Marion Scrymgour

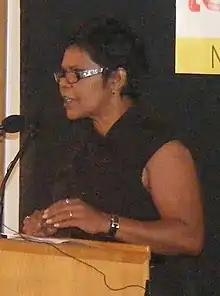
Scrymgour in 2009

Marion Rose Scrymgour (born 13 September 1960) is an Australian politician and the current member of parliament (MP) for the federal seat of Lingiari since 2022. She was a member of the Northern Territory Legislative Assembly from 2001 to 2012, representing the electorate of Arafura. She was the Labor Party Deputy Chief Minister of the Northern Territory from November 2007 until February 2009, and was the highest-ranked Indigenous Australian woman in government in Australia's history, as well as the first Indigenous deputy leader of an Australian government. She was also the first Indigenous woman to be elected to the Northern Territory legislature.